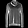
Label: Pullover